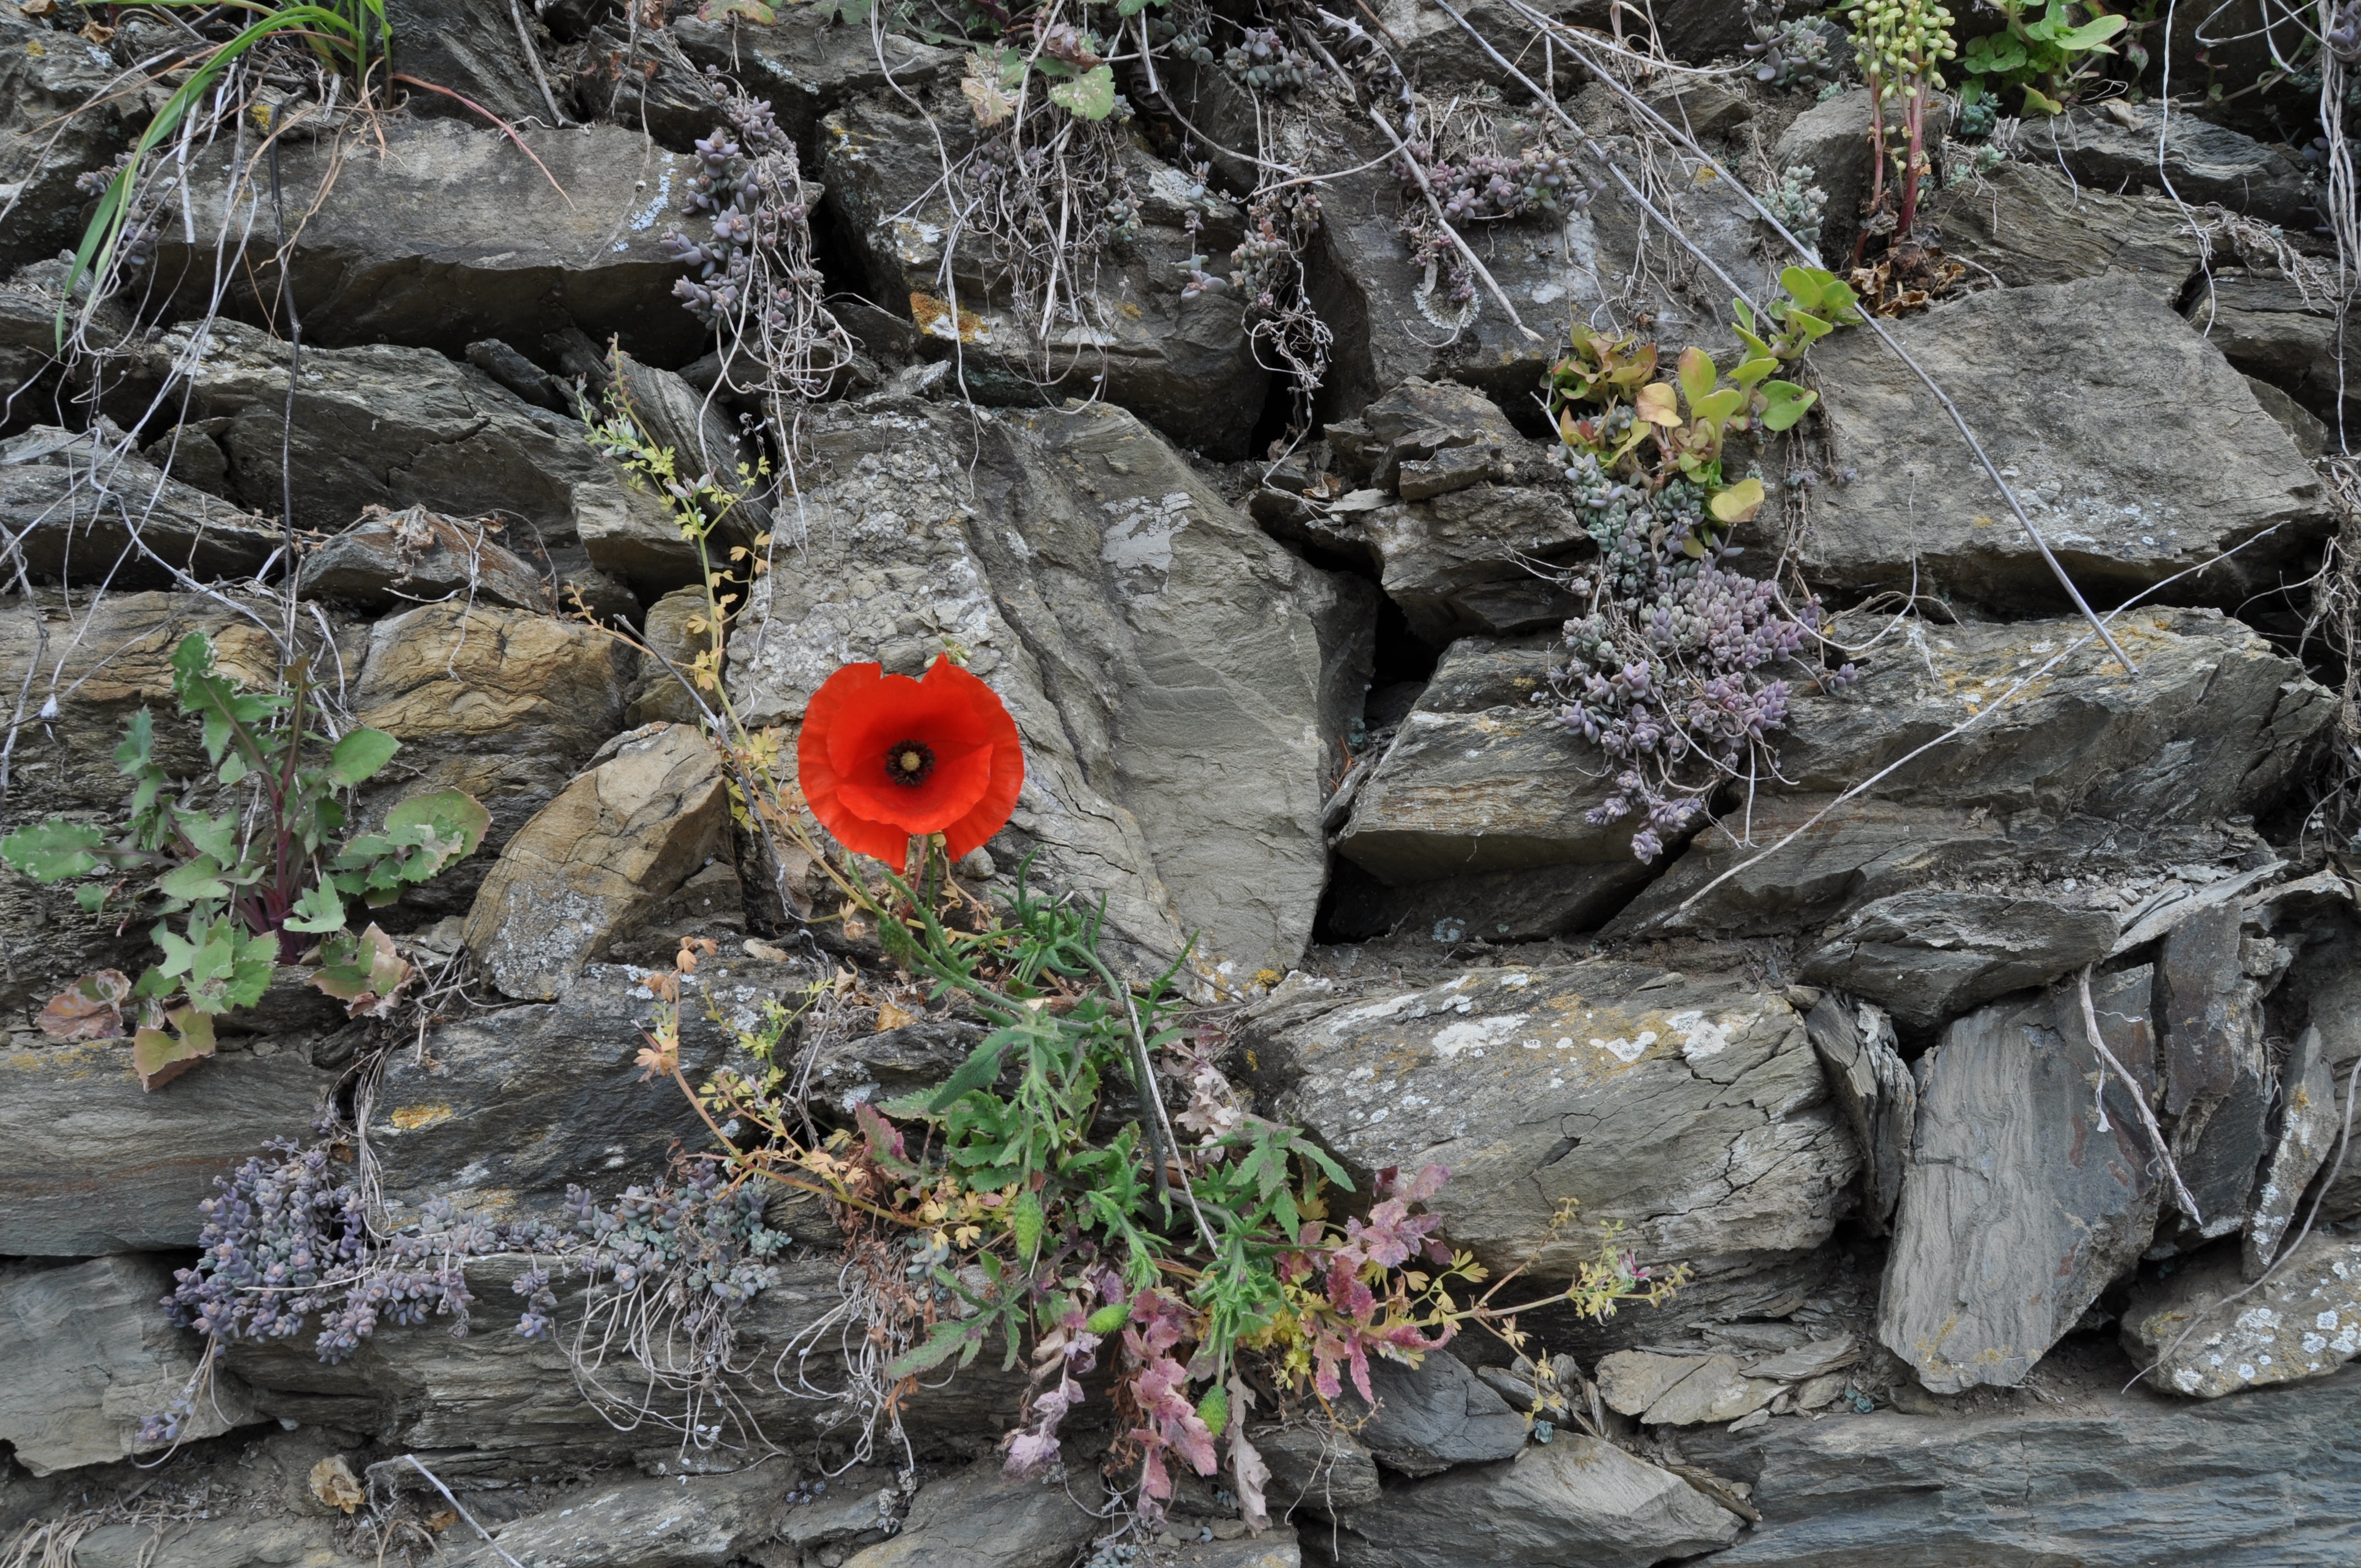
rock, wilderness, plant, flower, wall, pond, stream, botany, stone wall, garden, flora, stones, boulder, poppy, woodland, southern europe, water feature, geological phenomenon